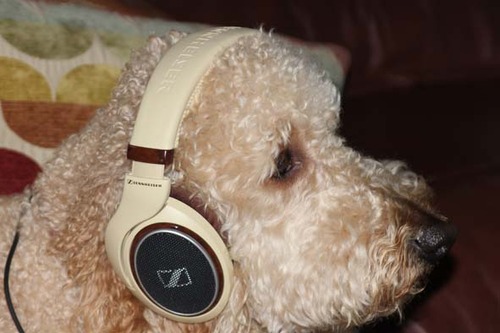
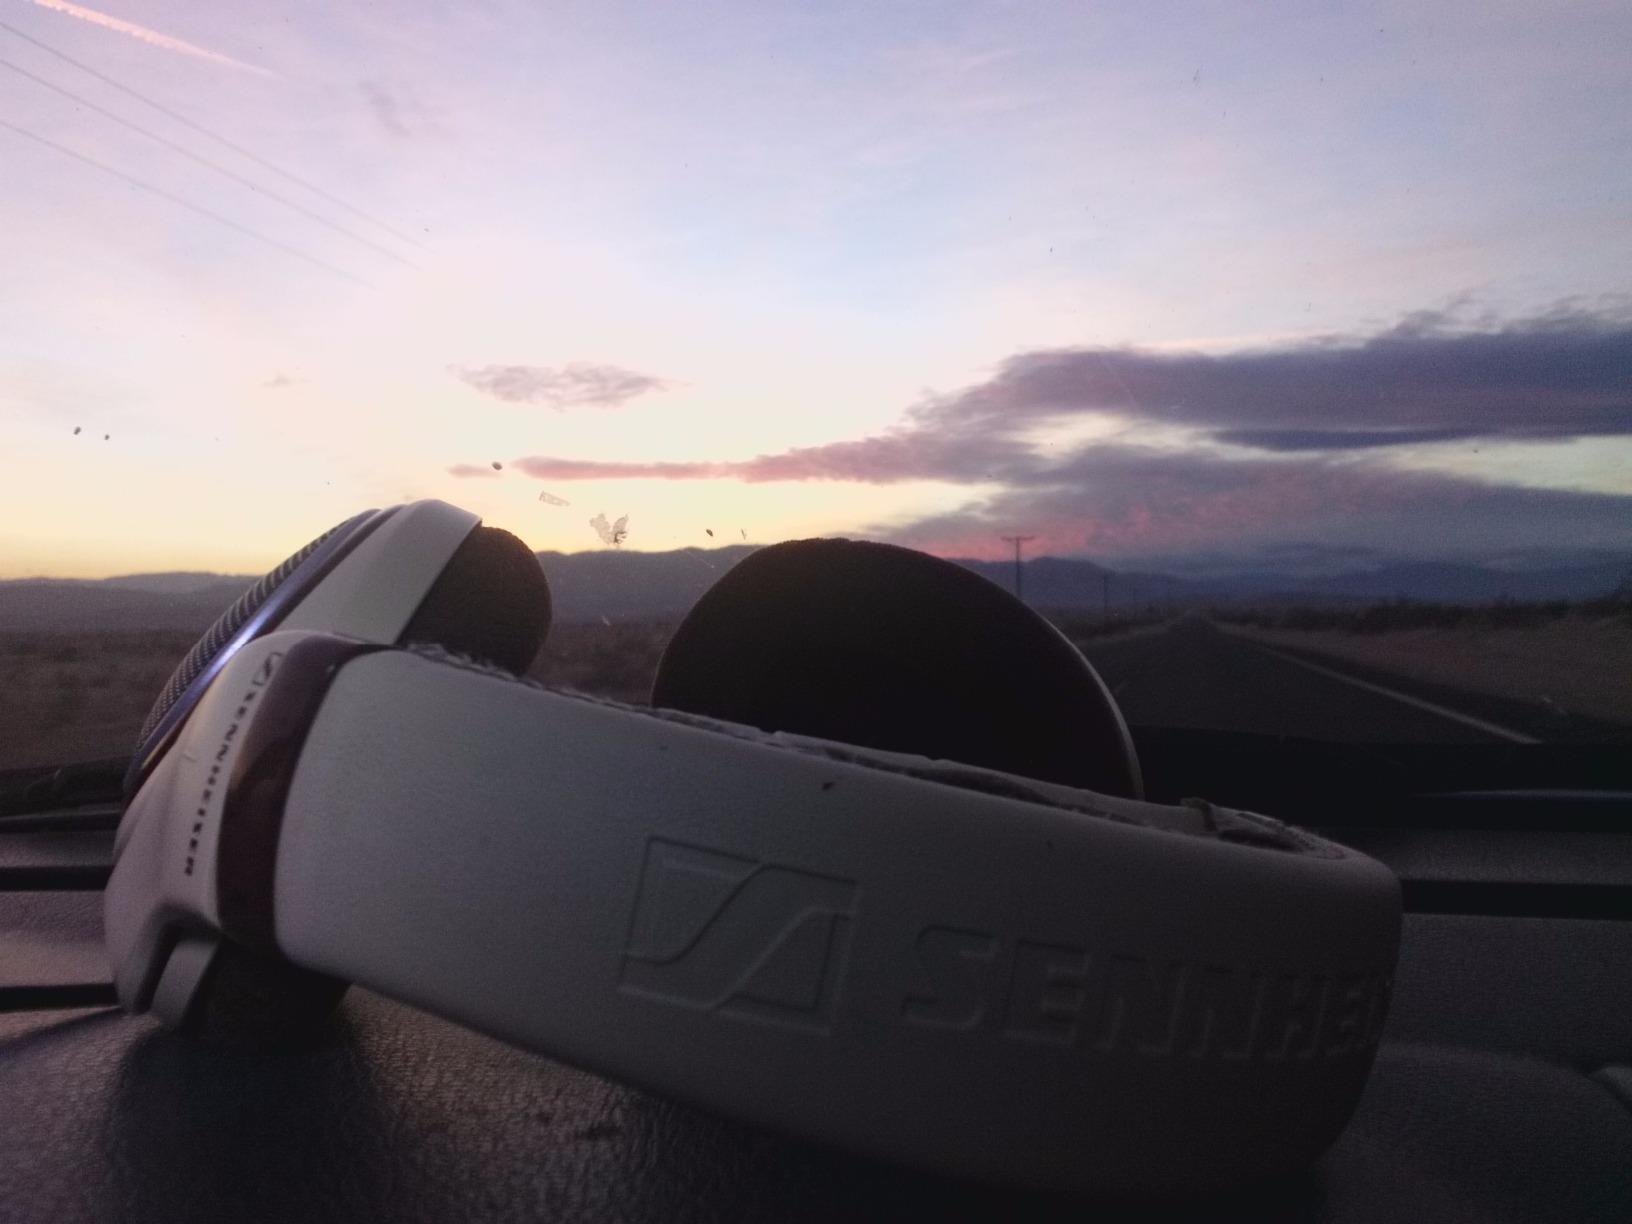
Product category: headphones
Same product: yes